Agapovsky District

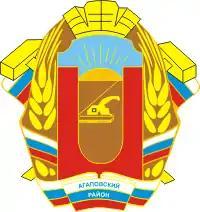
1998 coat of arms of Agapovsky District

Agapovsky District is an administrative and municipal district (raion), one of the twenty-seven in Chelyabinsk Oblast, Russia. It is located in the southwest of the oblast. The area of the district is . Its administrative center is the rural locality (a "selo") of Agapovka. Population: 37,816 (2002 Census); The population of Agapovka accounts for 18.9% of the district's total population.